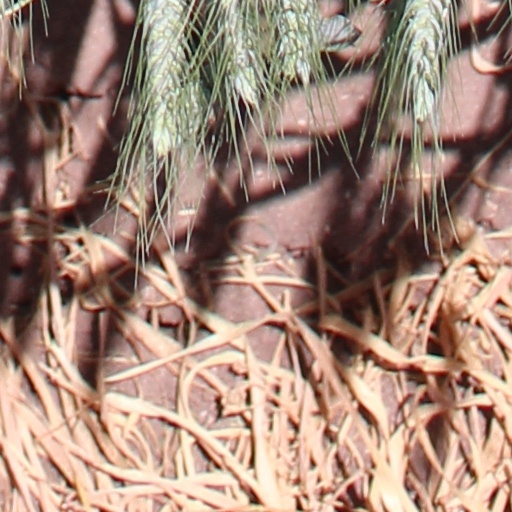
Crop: wheat